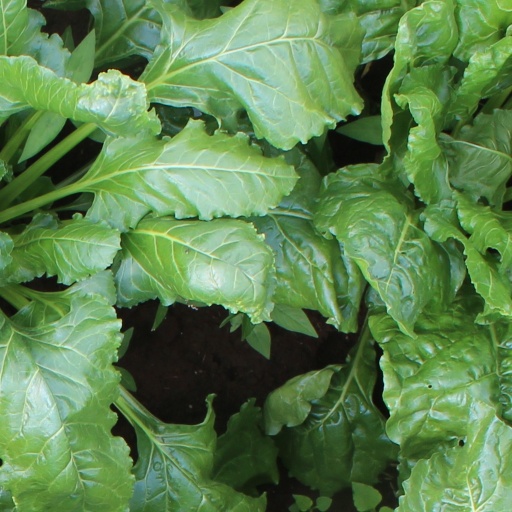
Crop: sugar beet